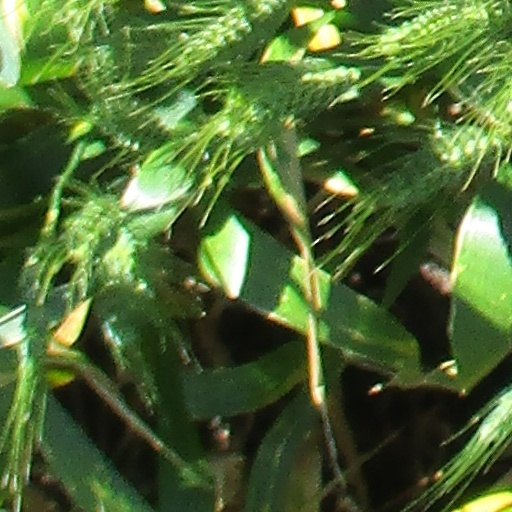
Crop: wheat